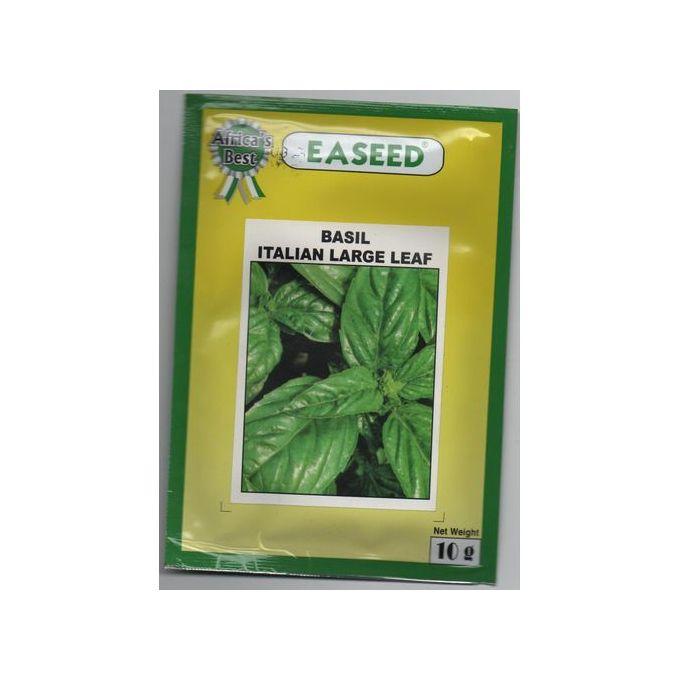
Njia ndogo iliyokatiza katikati ya uoto wa asili kama nyasi fupi, vichaka na miti iliyosambaa na kutengeneza madhari nzuri, kuashiria ni eneo litumikalo kwa ajili ya hifadhi ya misitu.